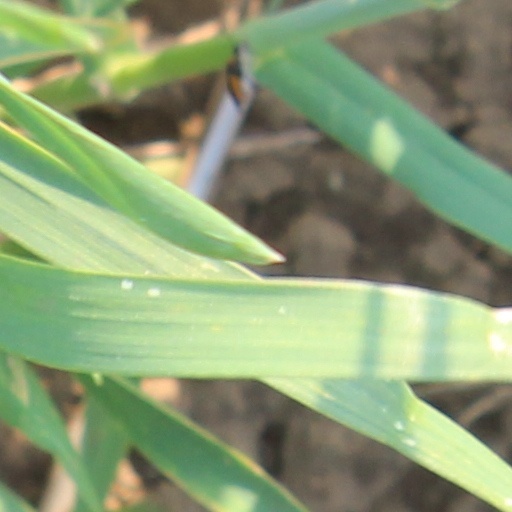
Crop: wheat